Oakland Mills Blacksmith House and Shop

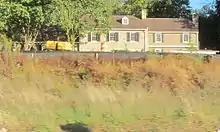
Adjacent Oakland Mills Store and Dwelling. Circa 1798

The property was listed on the National Register of Historic Places in 2011. A 2001 book, ""Roads to Howard's Past" ", boasted about the Maryland Department of Transportation circumventing the historic properties, but by 2014 the historic register was changed to declare the property was not historic. County Executive Ken Ulman was part of the 2010 ground breaking for a road-widening project in front of the historic structures. The project to increase traffic capacity and develop extra density in downtown Columbia reduced the property size, relocated Old Columbia Pike, and installed sound walls.